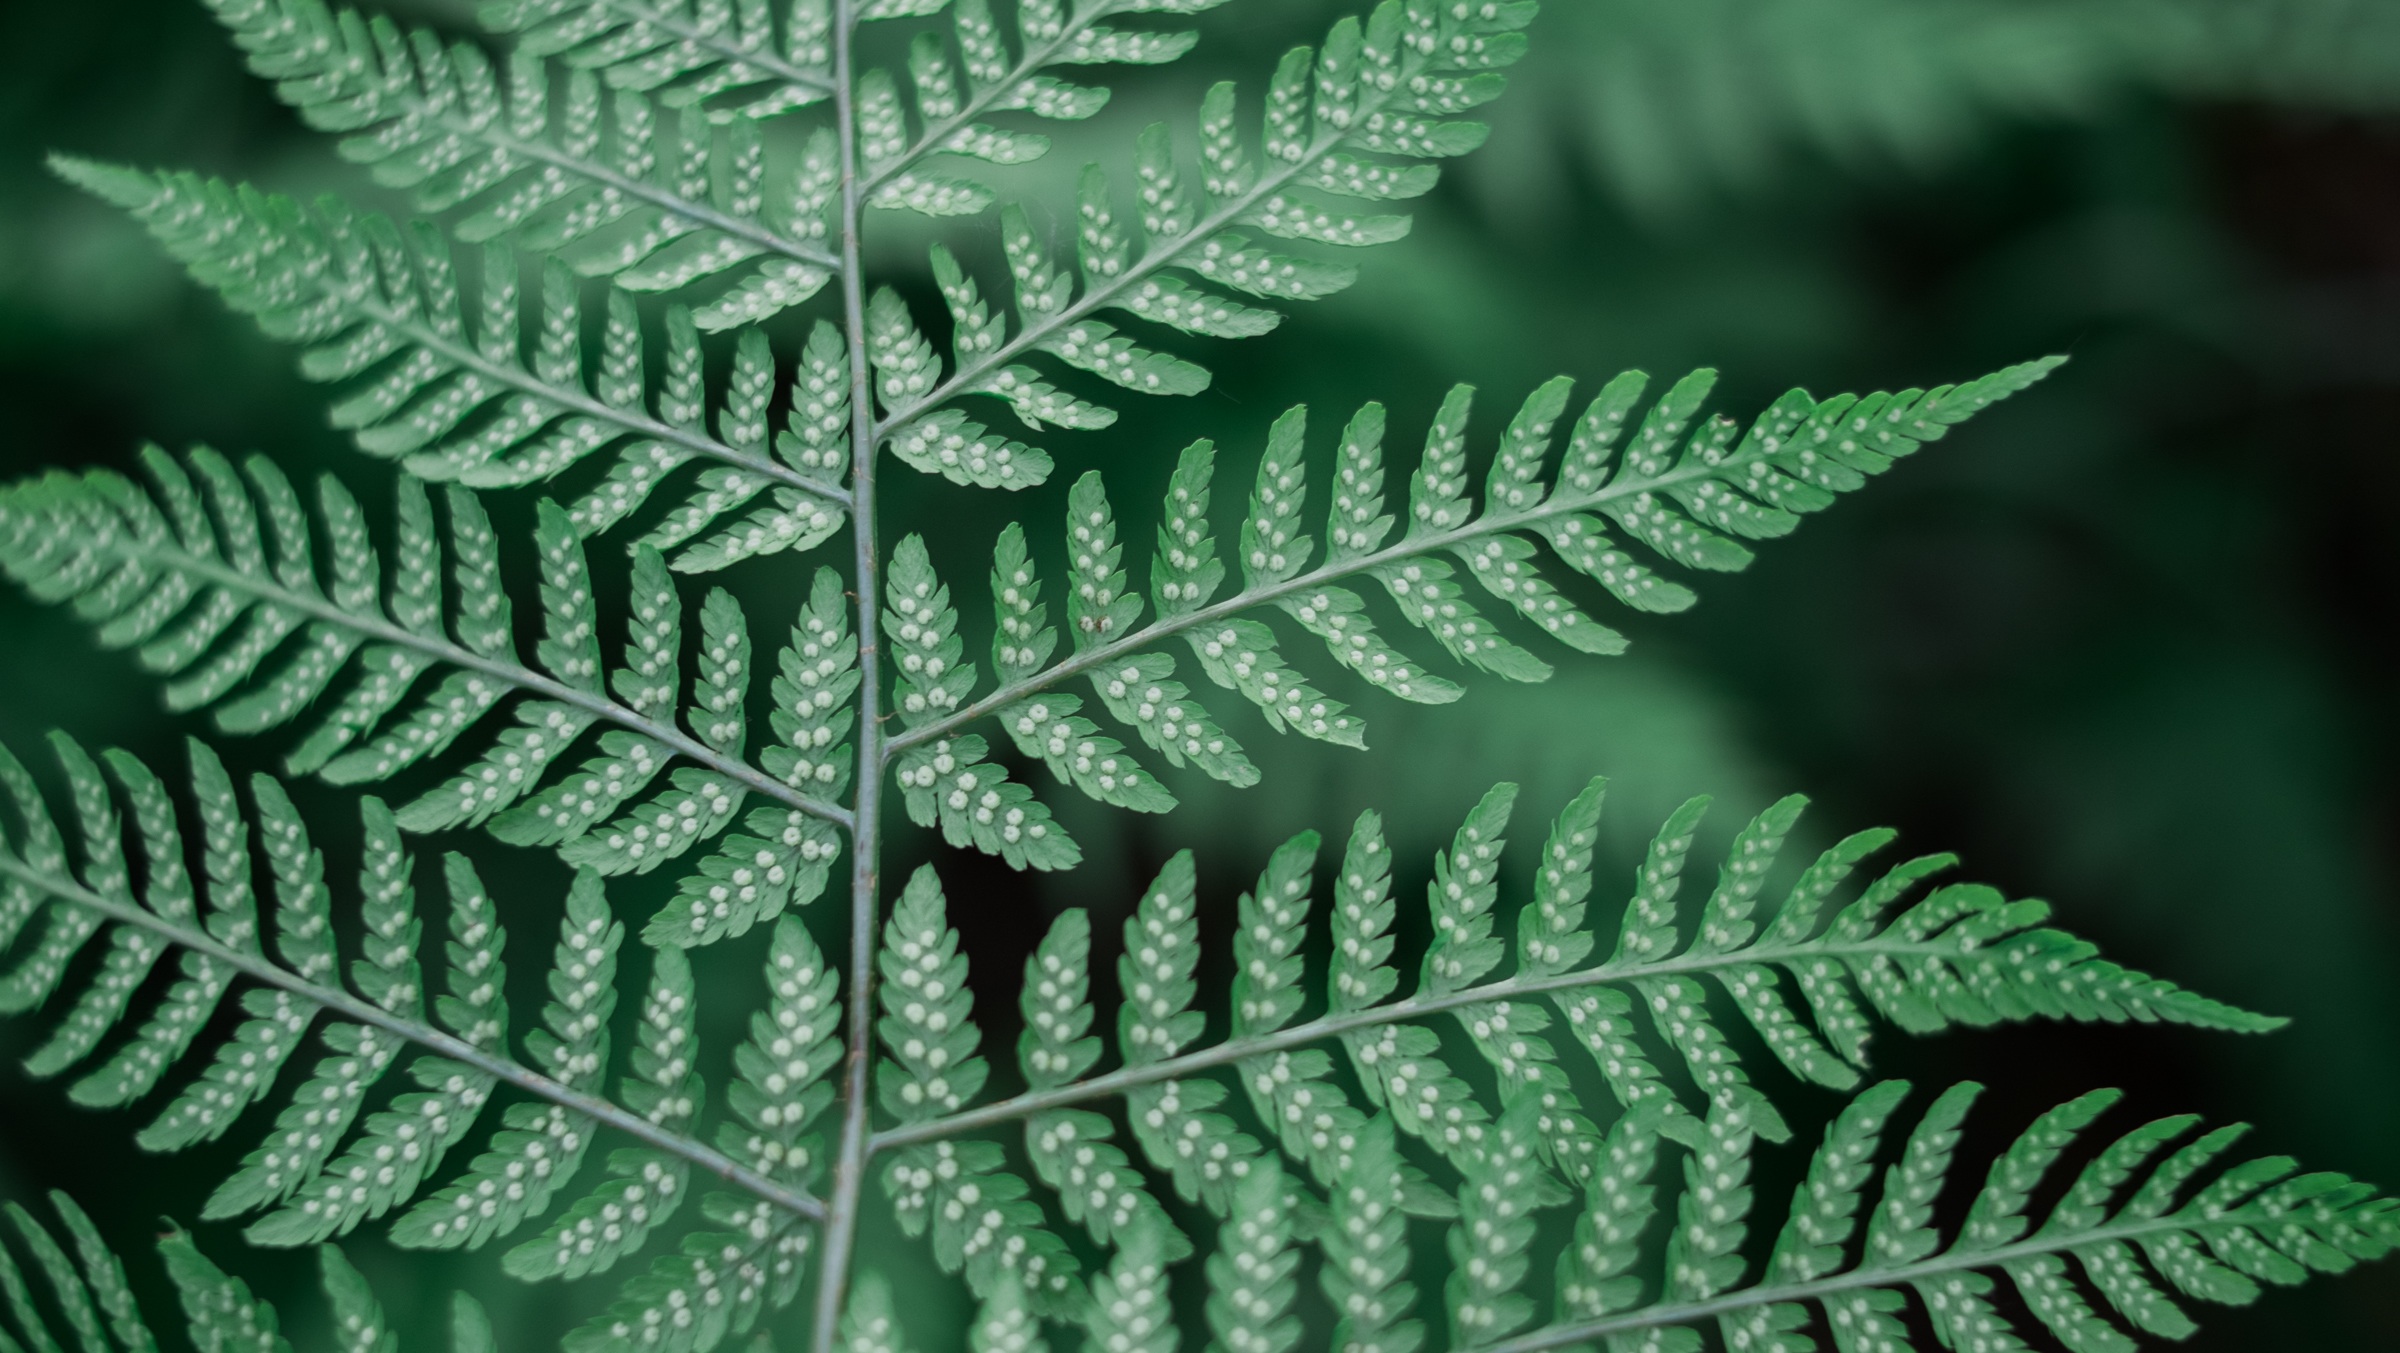
tree, plant, leaf, flower, green, botany, flora, fern, leafe, plant stem, land plant, ferns and horsetails, vascular plant